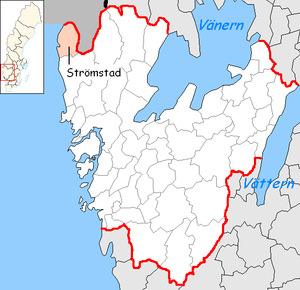
Strömstads kommun
Strömstad kommun er en kommune i landskapet Bohuslän i det svenske län Västra Götalands län. Administrationsby er Strömstad.